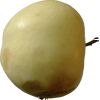
Label: Apple hit 1